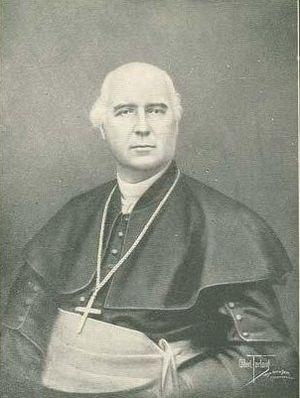
Charles La Rocque fut évêque de Saint-Hyacinthe au Québec de 1866 à 1875.
Chambly est une ville située dans la municipalité régionale de comté de la Vallée-du-Richelieu en Montérégie, au Québec, au Canada. On y dénombre 29 120 habitants en 2016.